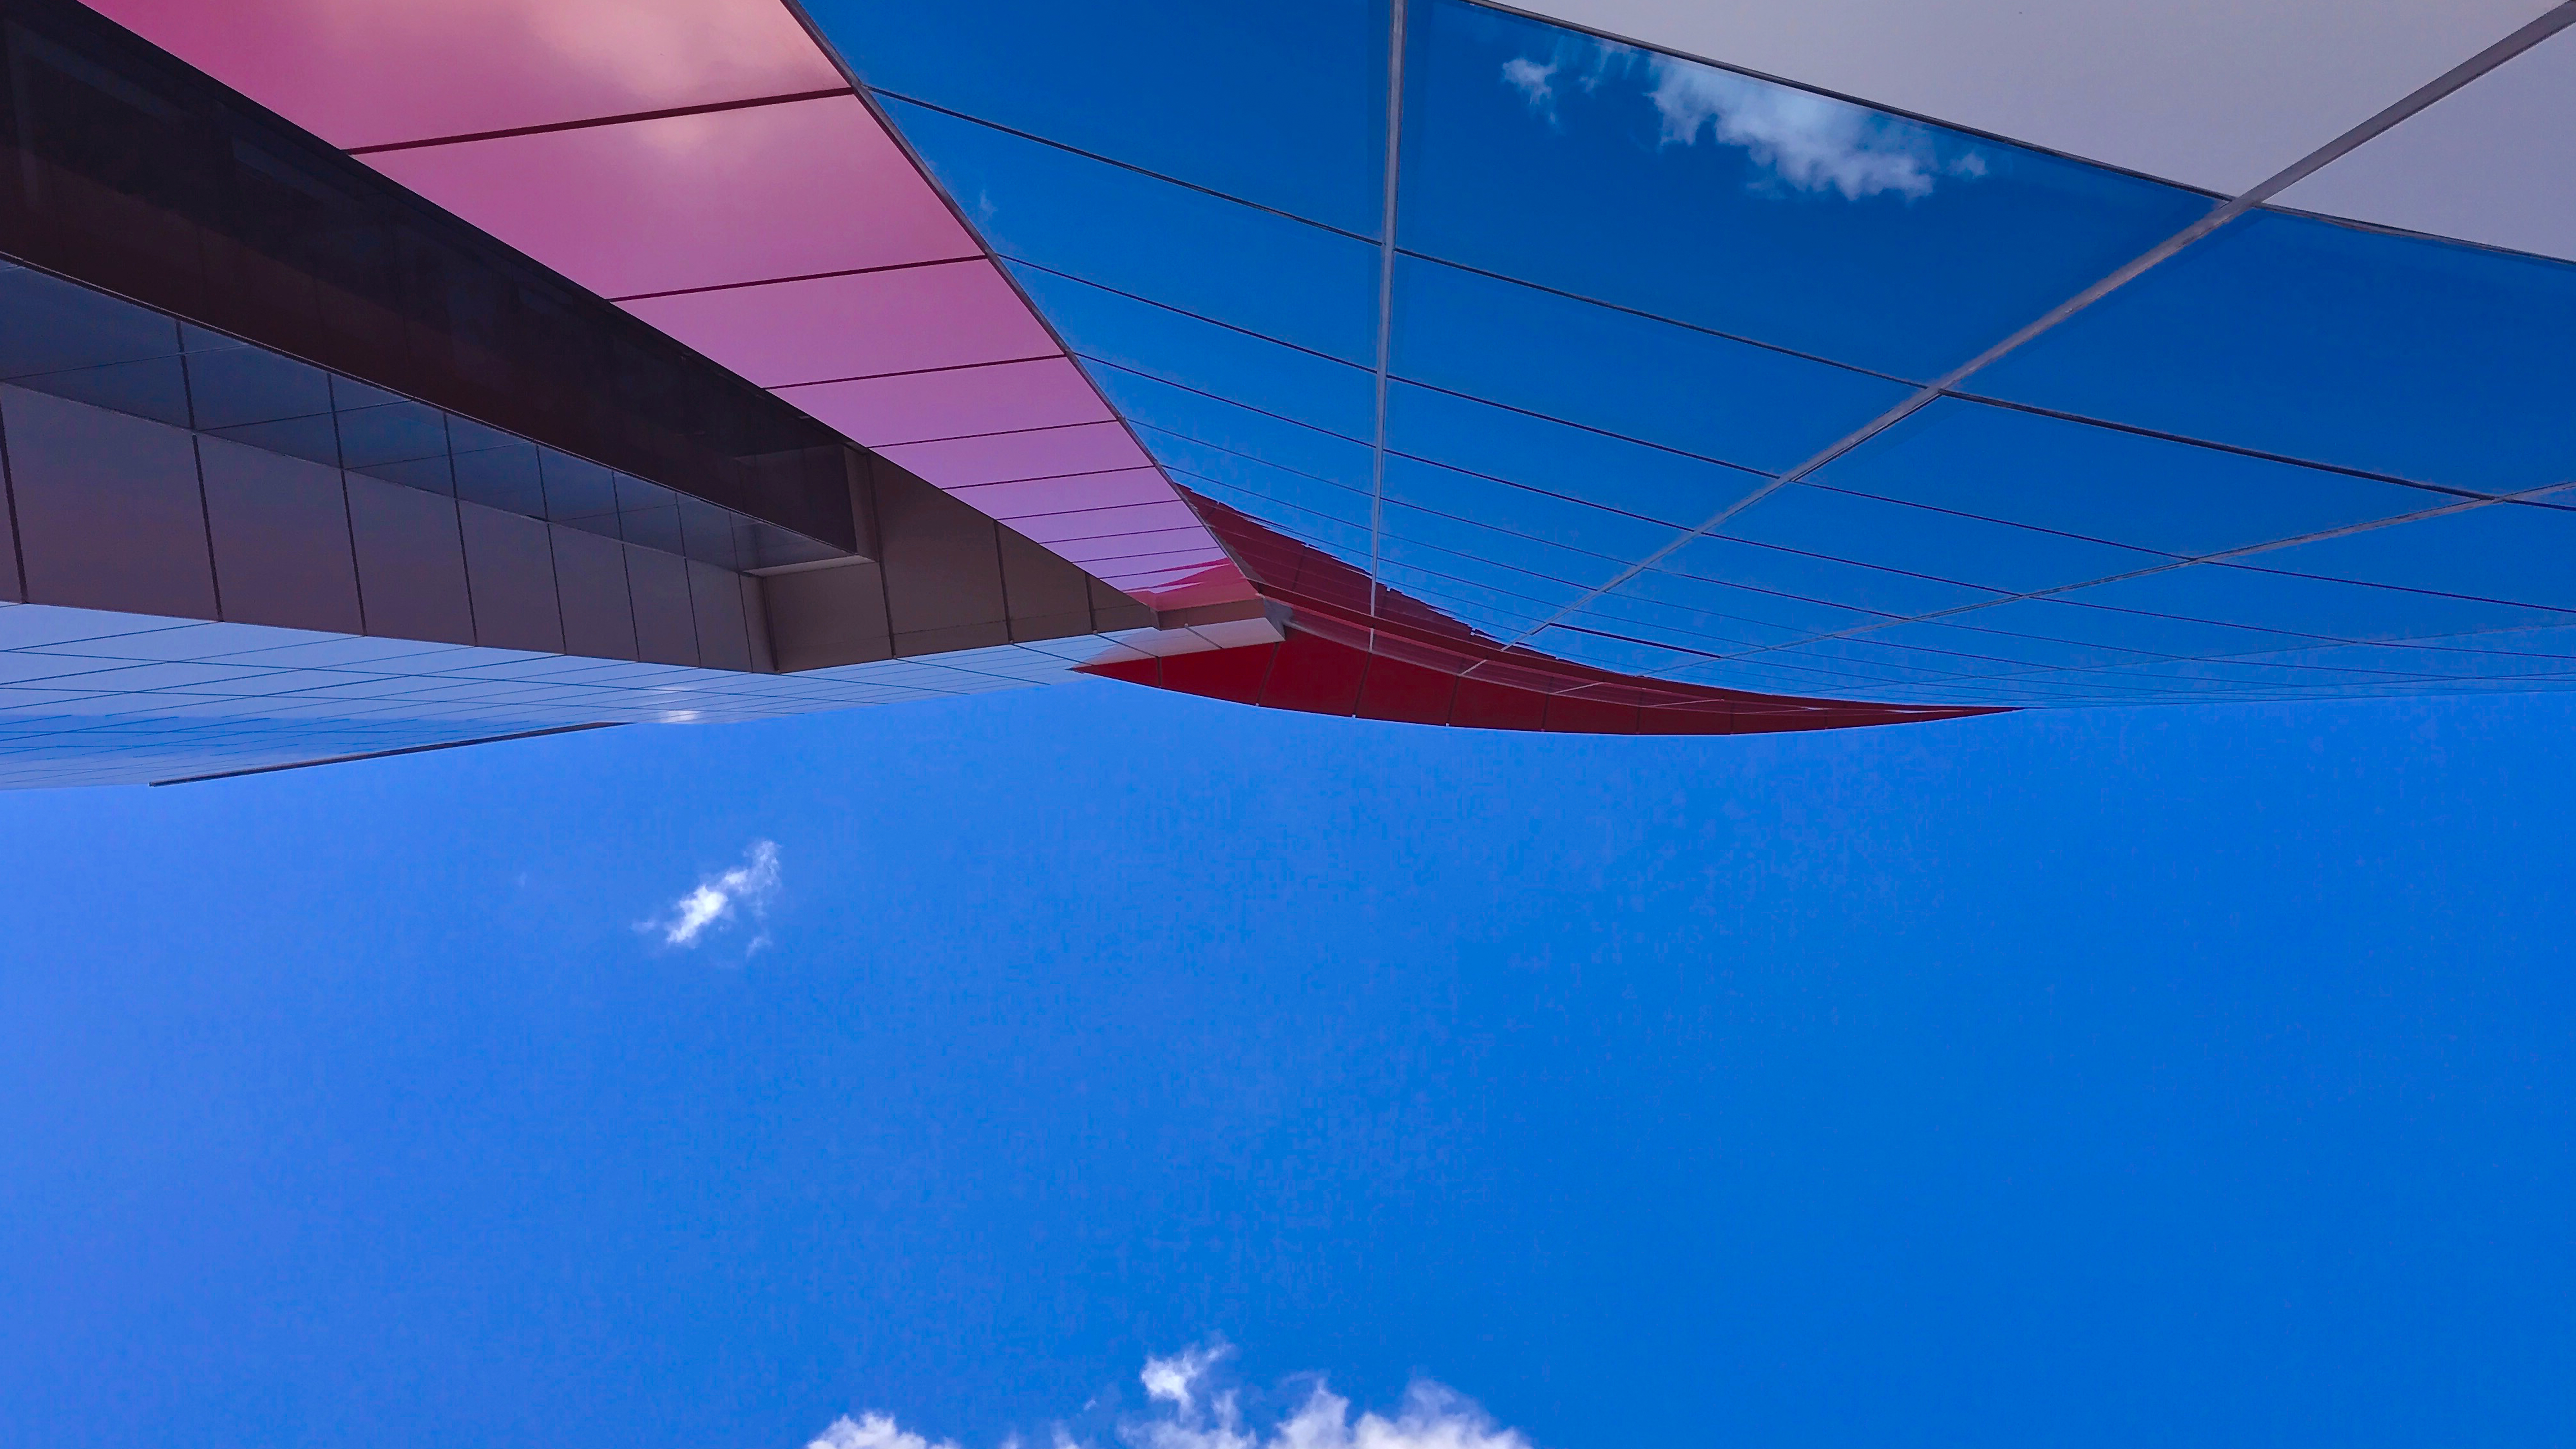
blue sky, building, facade, glass facade, sky, blue, daytime, light, azure, atmosphere of earth, atmosphere, cloud, line, air travel, wind, sunlight, angle, computer wallpaper, daylighting